TurboSwing

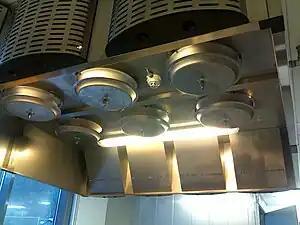
Extractor hood with turboswing filters

Turboswing is a type of grease filter used in kitchen ventilation to remove grease particles from the air. It is typically installed inside the extractor hoods of restaurant kitchens. Its operation is based on a rotating filtering medium.